Burnhouse

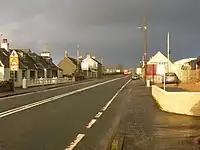
A view looking towards Lugton

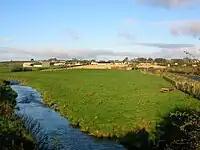
The village from near the Lugton Water.

The course of the Lugton Water was altered in 1830, including widening and straightening, the cost being £150, shared between the farm proprietors.